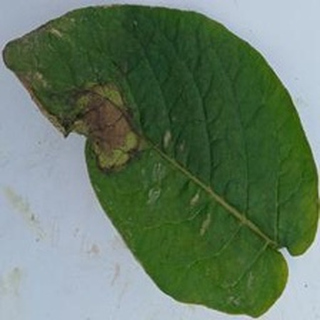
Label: potato_late_blight